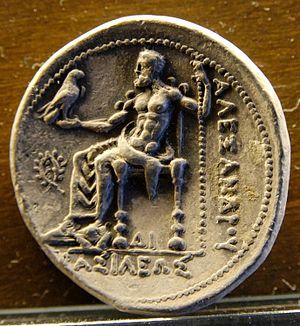
Zeus trônant à gauche, tenant un aigle dans la main droite et un sceptre dans la gauche. Revers d'un tétradrachme du règne d'Alexandre le Grand.
Le médaillier du musée des Beaux-Arts de Lyon est la collection de pièces, médailles, sceaux et autres pièces de numismatique conservés au musée des Beaux-Arts de Lyon. Constitué à partir du XVIIIᵉ siècle par la ville de Lyon, il a été transféré au musée de la ville en 1810 et continuellement enrichi par la suite par des achats, des dépôts de trésors et des legs. Il s'agit du second médaillier français après celui du Cabinet des médailles de la Bibliothèque nationale de France. Il dispose d'une collection retraçant l'ensemble de l'histoire du monnayage et des arts assimilés.